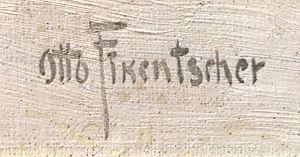
Otto Hermann Fikentscher, né le 6 juillet 1862 à Zwickau et mort le 26 février 1945 à Baden-Baden, est un peintre, aquafortiste, lithographe et sculpteur allemand. Il peut facilement être confondu avec le peintre Otto Clemens Fikentscher, dont le nom est presque le même ; aucun lien de parenté n'est connu.